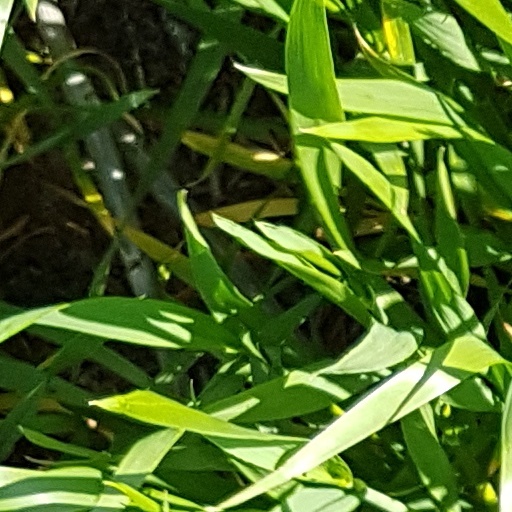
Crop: wheat